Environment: real
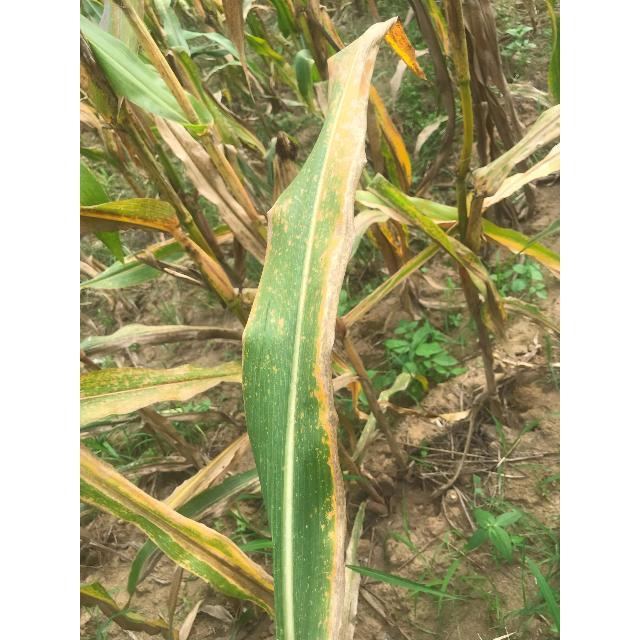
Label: potassium_deficiency